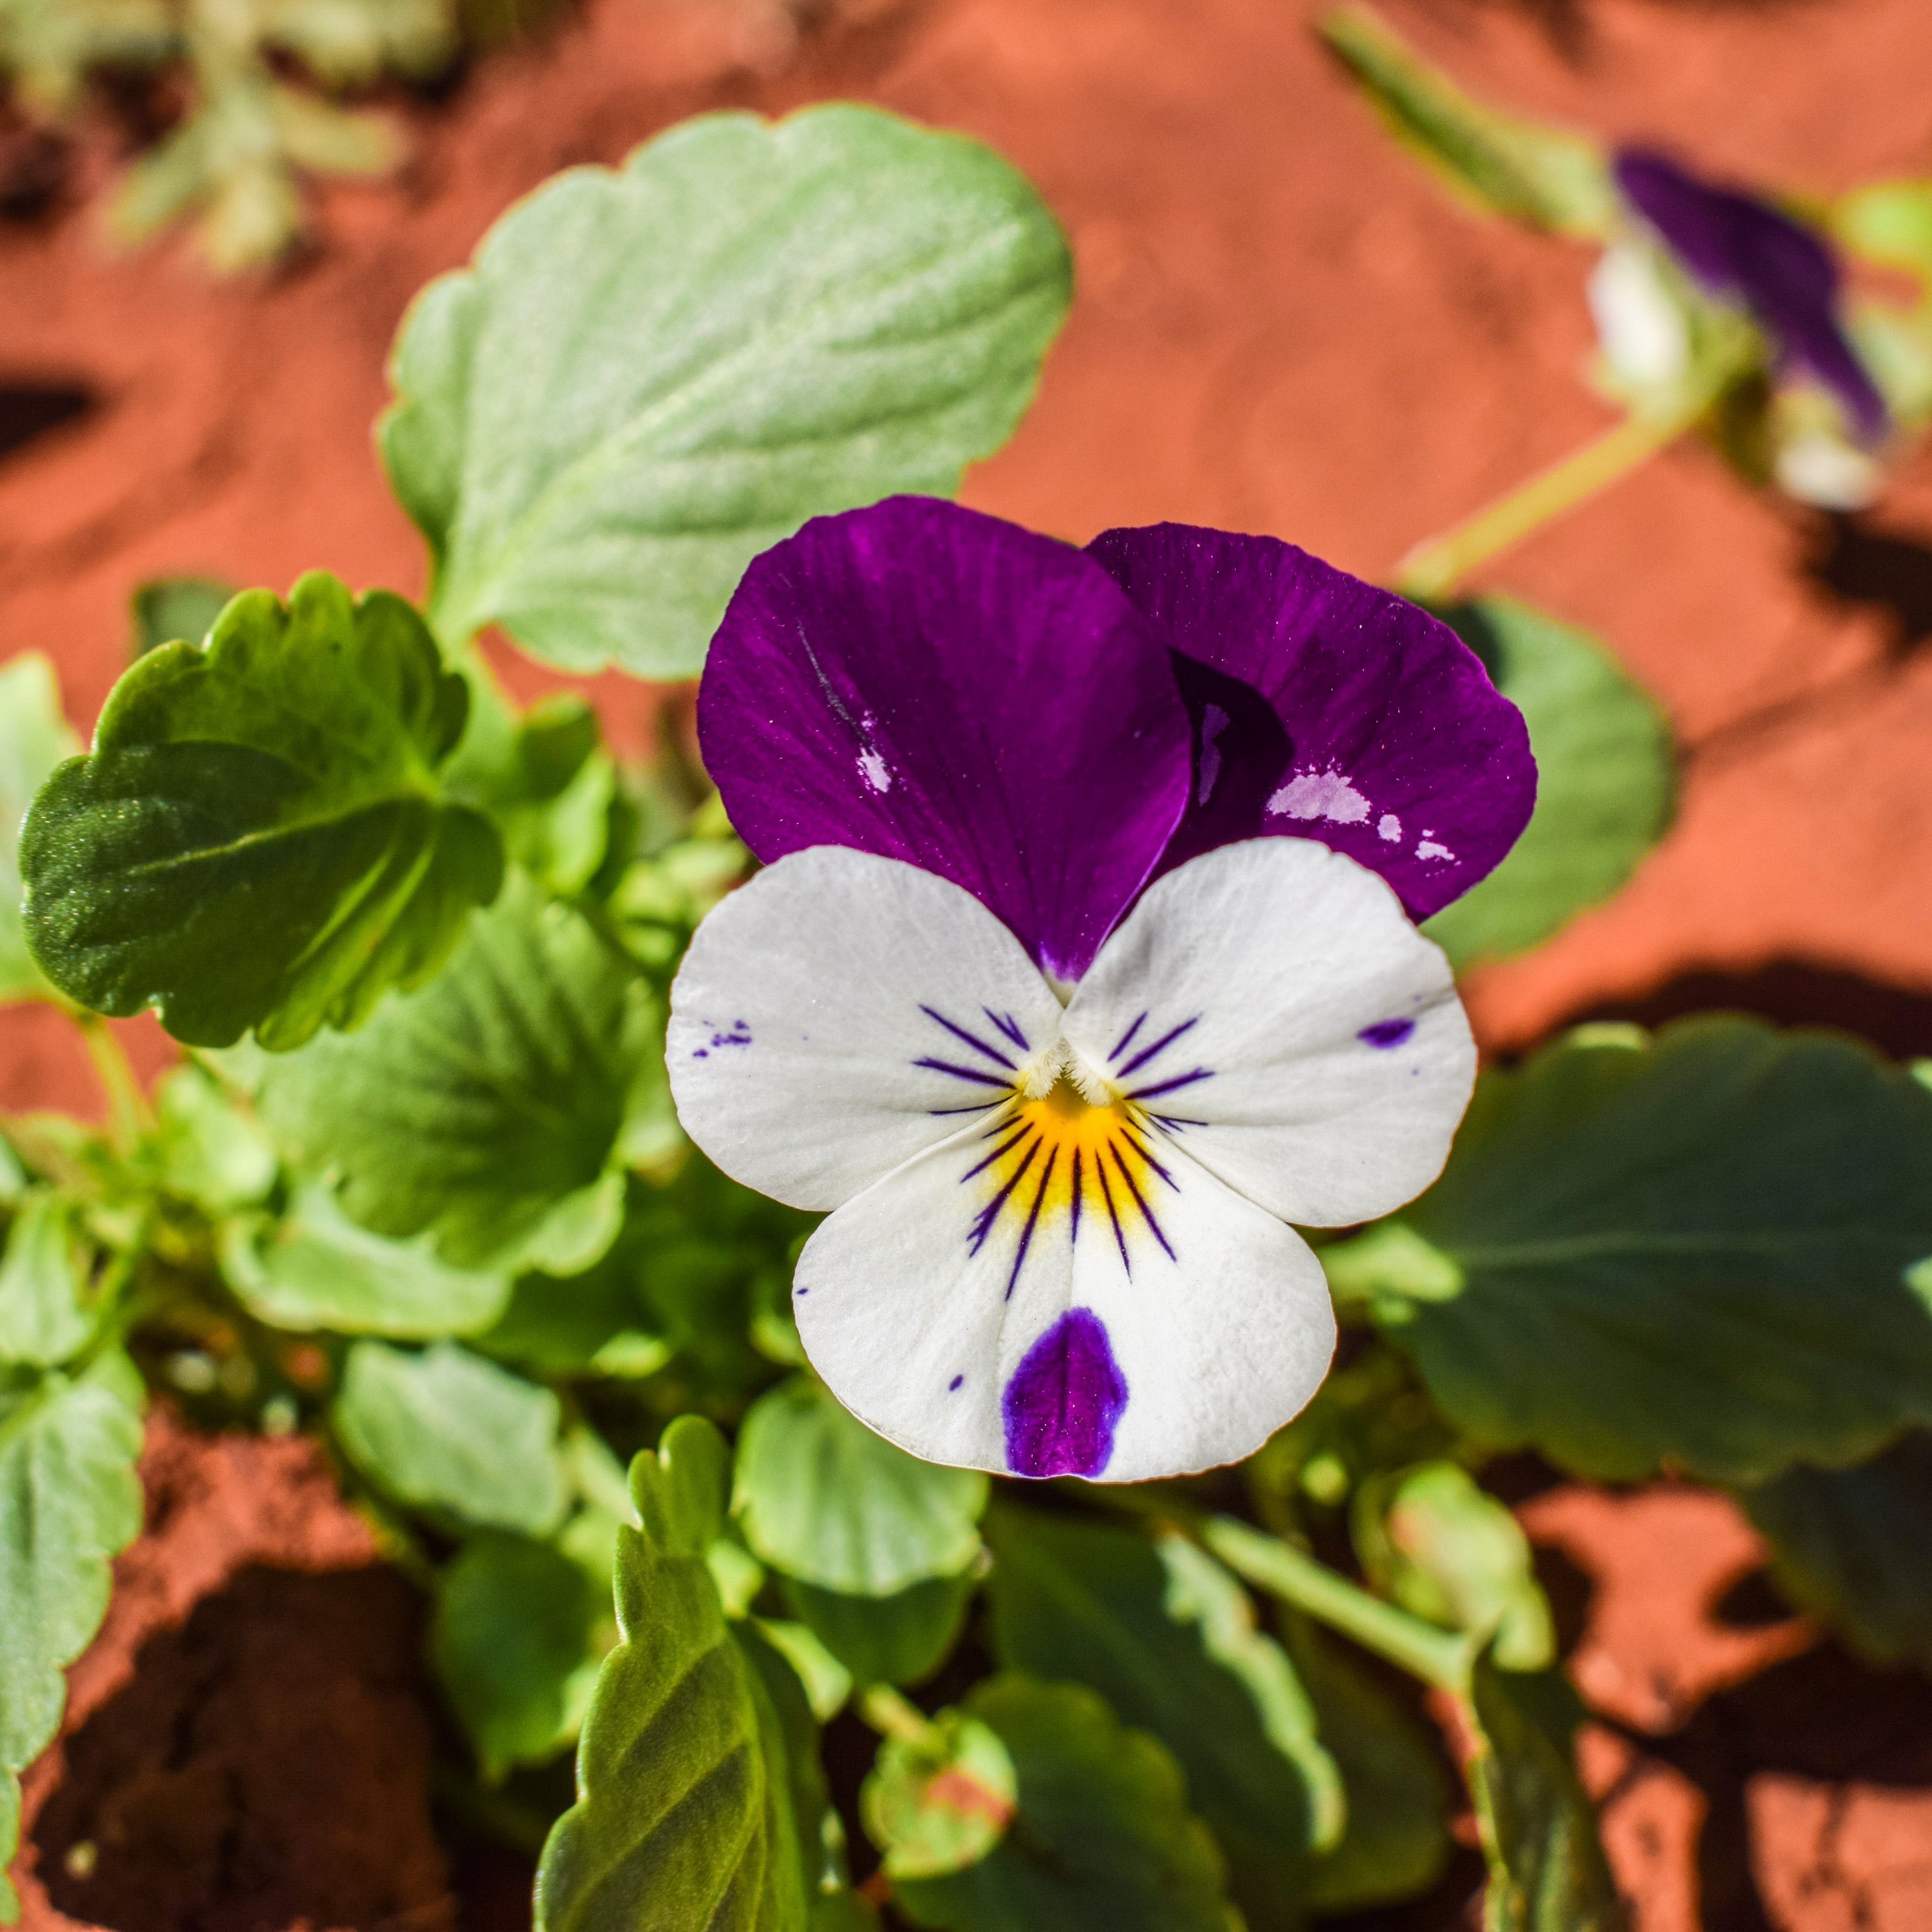
blossom, plant, flower, purple, petal, bloom, spring, botany, colorful, garden, flora, wildflower, eye, viola, macro photography, pansy, flowering plant, annual plant, land plant, violet family